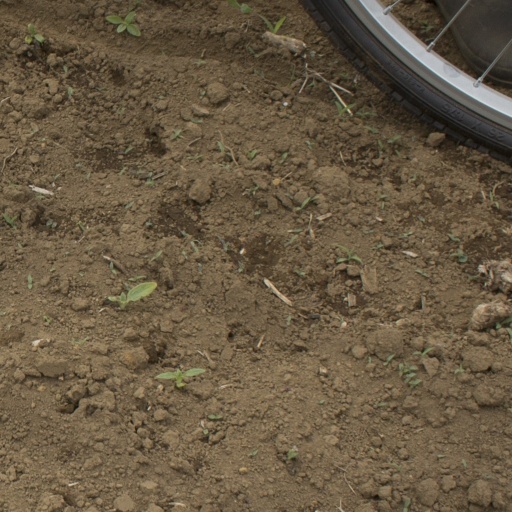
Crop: Jerusalem artichoke